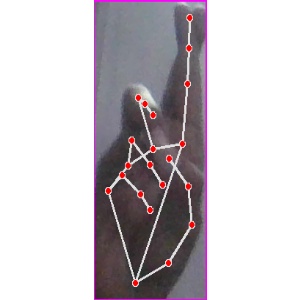
अक्षर: र